Rajarshi Janak University

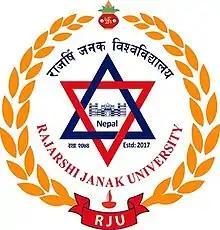

Rajarshi Janak University is a public university located in Janakpur of Dhanusha District, the capital of Madhesh Province. RJU operates through its two constituent campus, the central campuses in Janakpur and the other being newly established engineering campus in Gaushala. The university offers bachelor and masters level courses in a variety of fields.